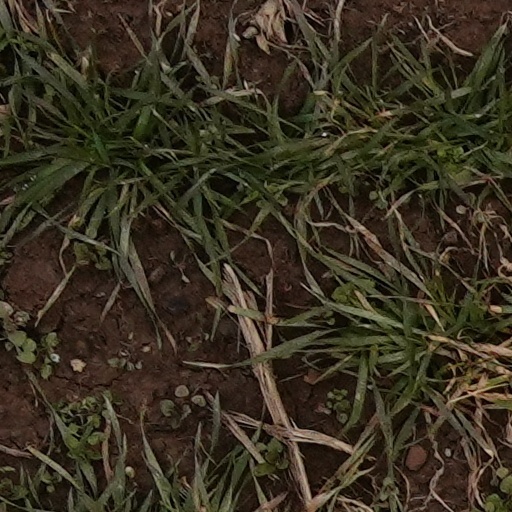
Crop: wheat